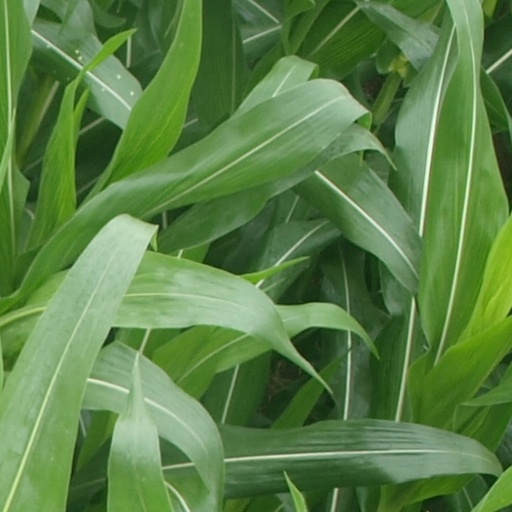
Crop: maize; corn